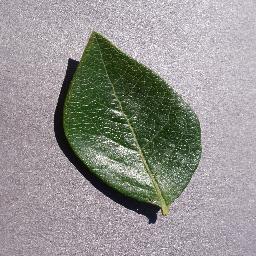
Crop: blueberry
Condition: healthy